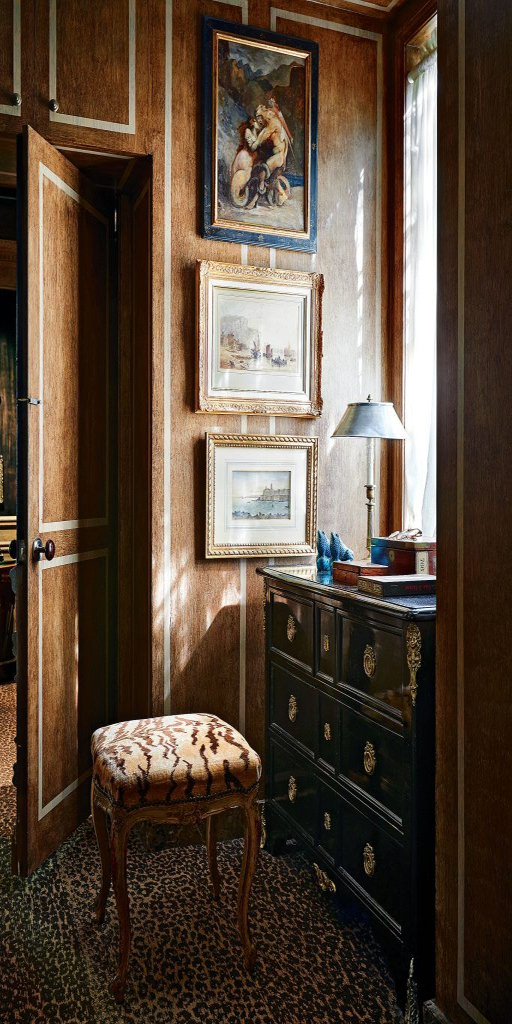
a lost house has ended up reborn as one of most stunning homes .